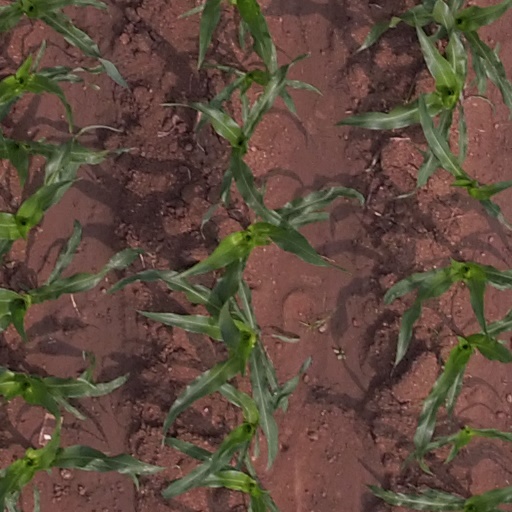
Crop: maize; corn